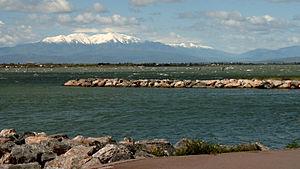
Le Barcarès (Pyrénées-Orientales, France)
Le golfe du Lion est un golfe fermant l'extrême nord-ouest de la Méditerranée occidentale, entre le Cap de Creus, situé en Catalogne à l'ouest et, selon les avis, le cap Sicié ou la presqu'île de Giens, tous les deux situés dans le Var, à l'est. Son littoral relève donc principalement des régions administratives françaises d'Occitanie à l'ouest, et de Provence à l'est.
Cet article recense les zones humides de France concernées par la convention de Ramsar.
Muntanyes del Canigó est une chanson populaire catalane évoquant le massif du Canigou.
L'étang de Leucate est une des lagunes du littoral languedocien. Il se partage entre les départements des Pyrénées-Orientales et de l'Aude.